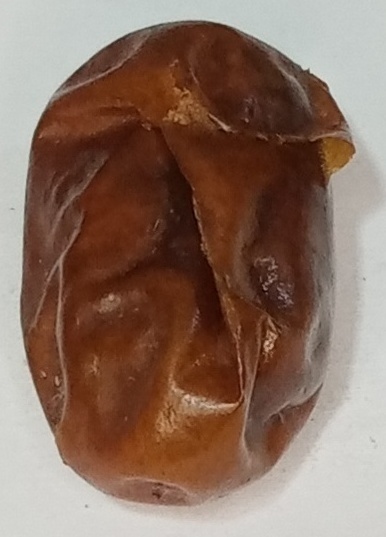
Variety: fasli-toto
Size: large
Grade: grade-1